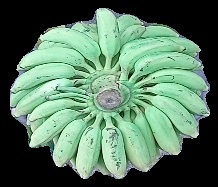
Variety: elakki-bale
Grade: grade1